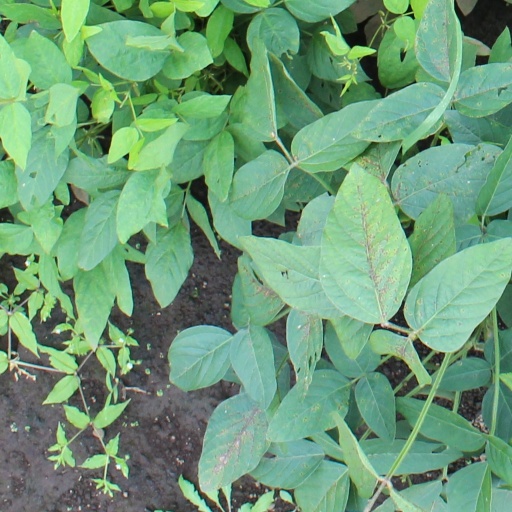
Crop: soybean